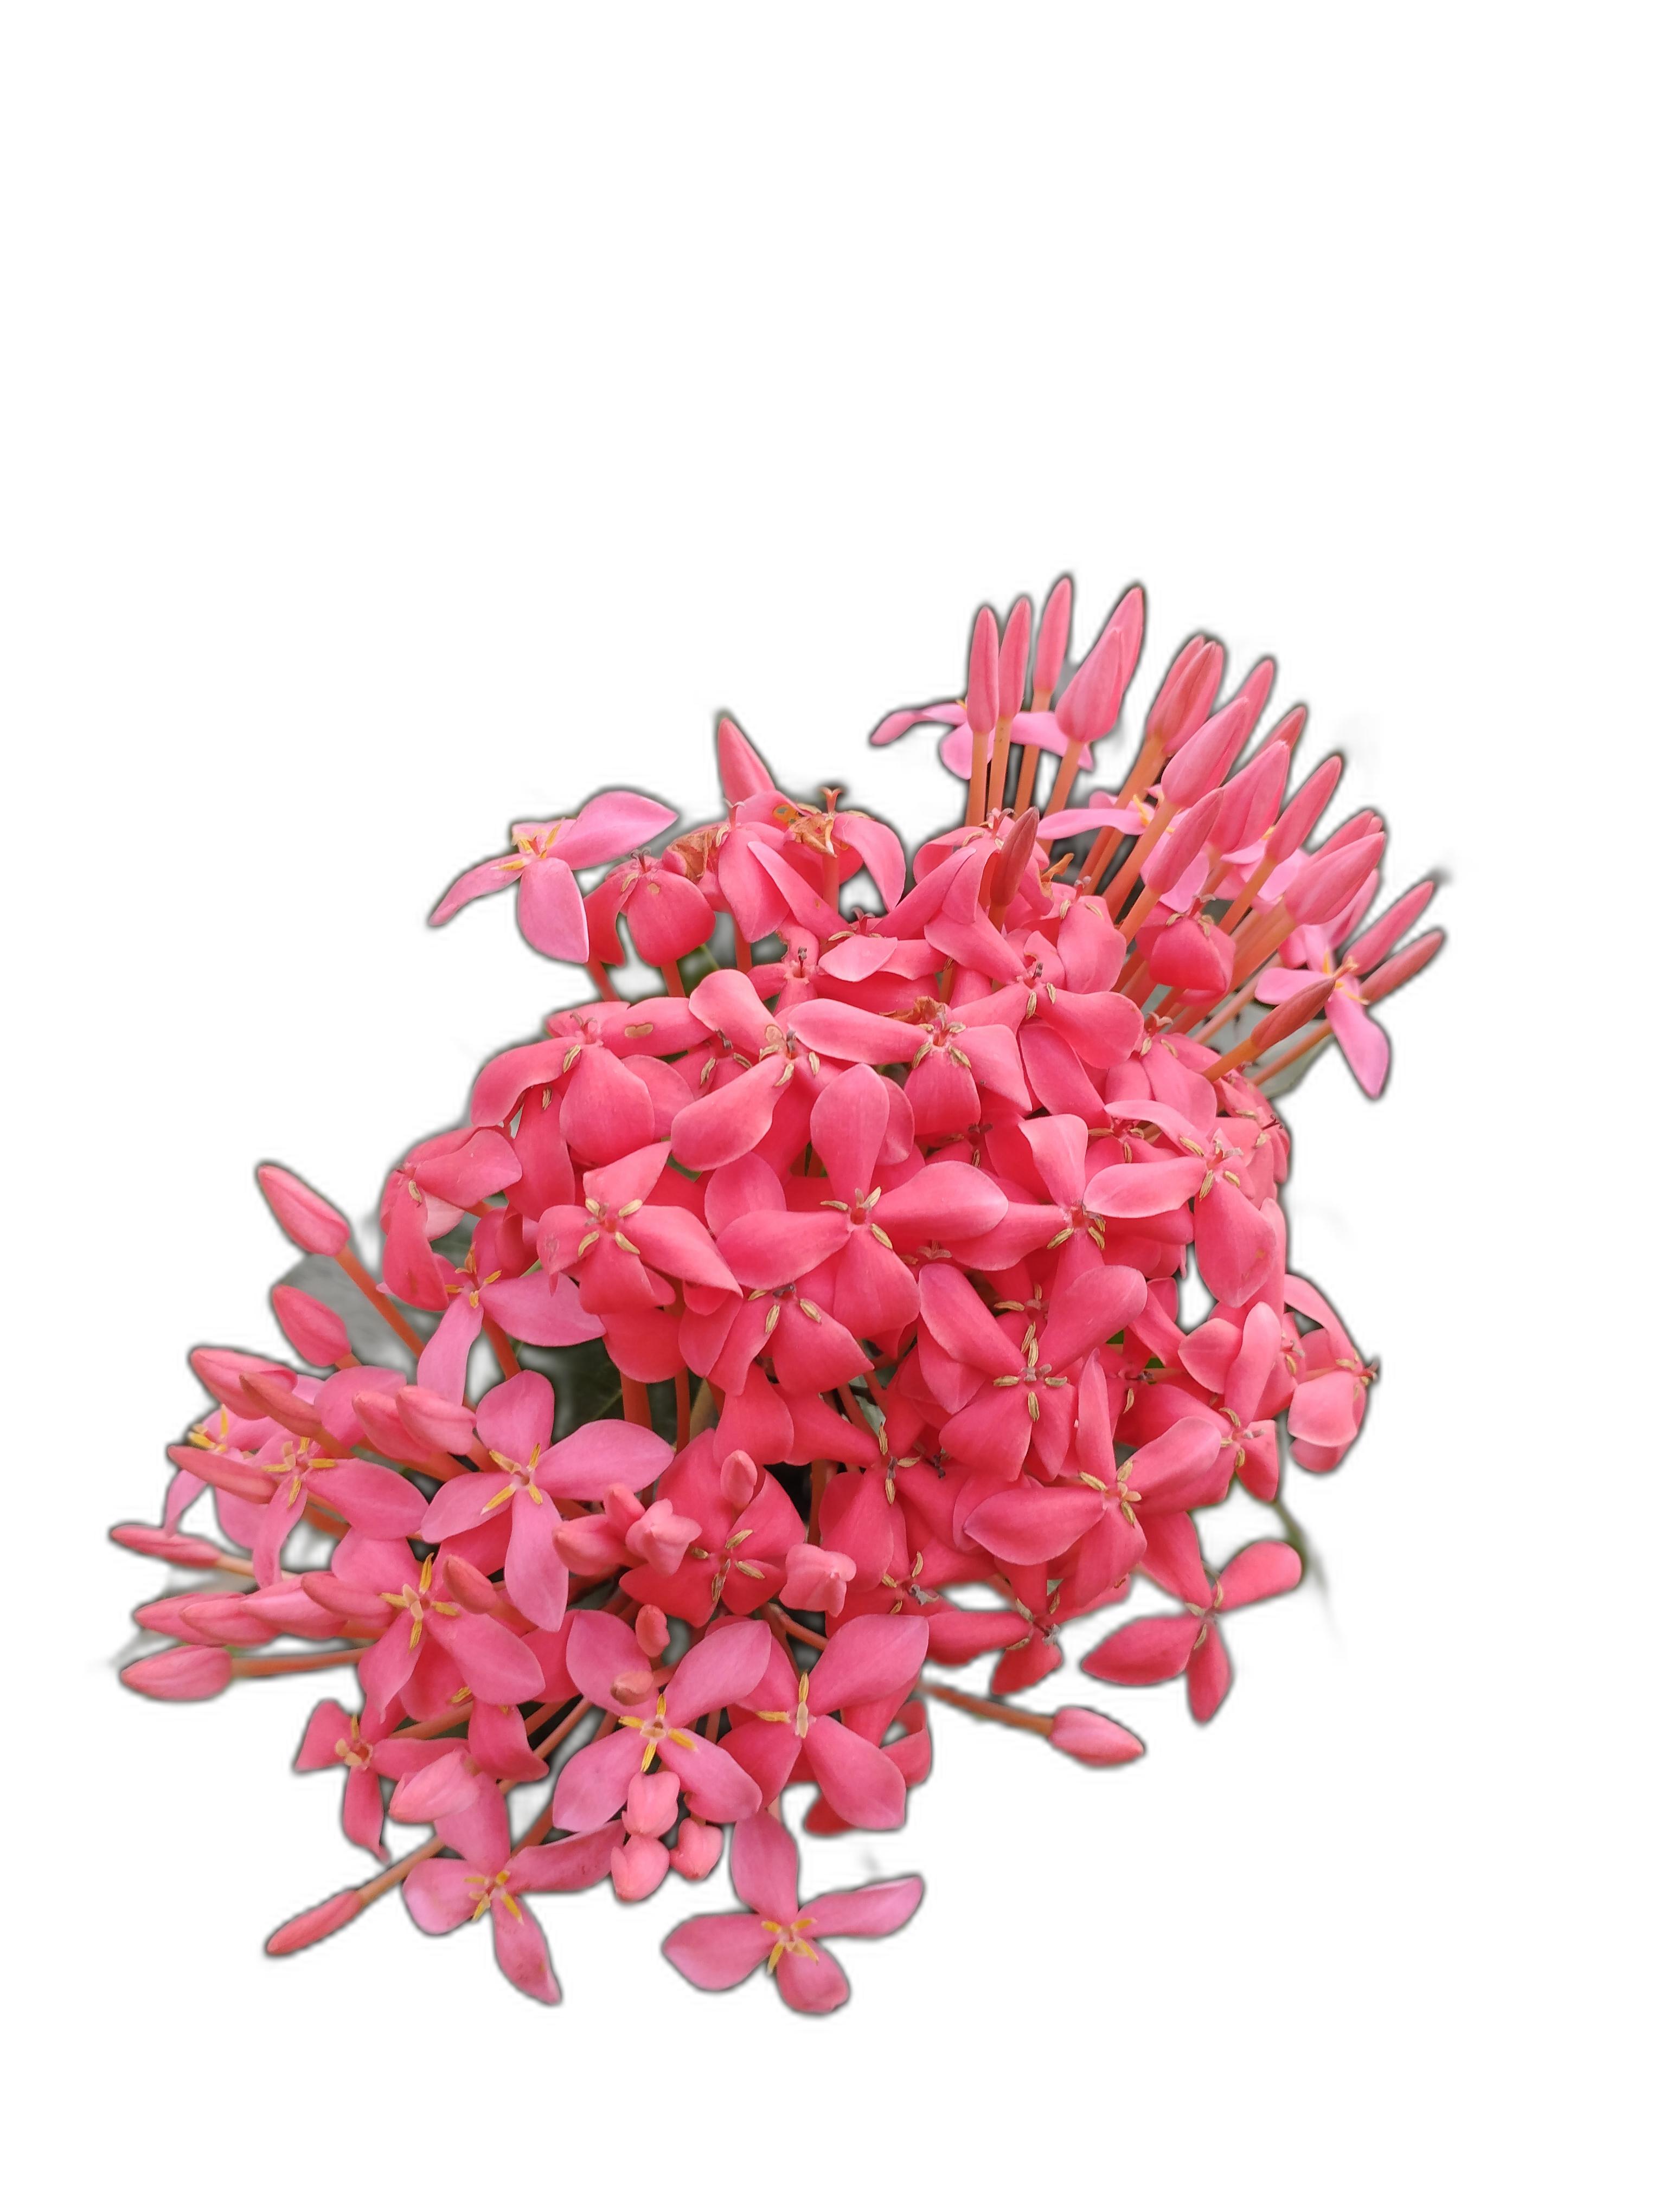
Label: Jungle geranium